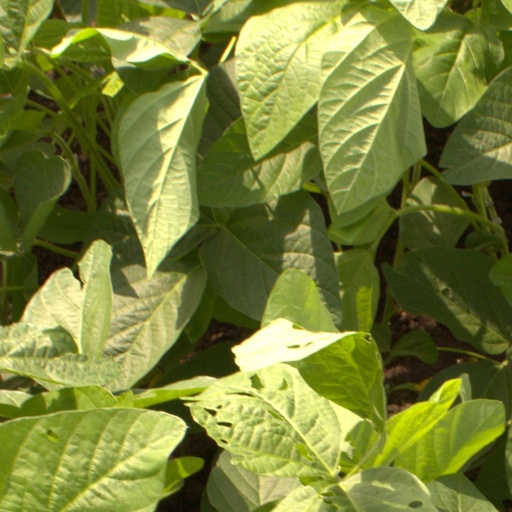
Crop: soybean